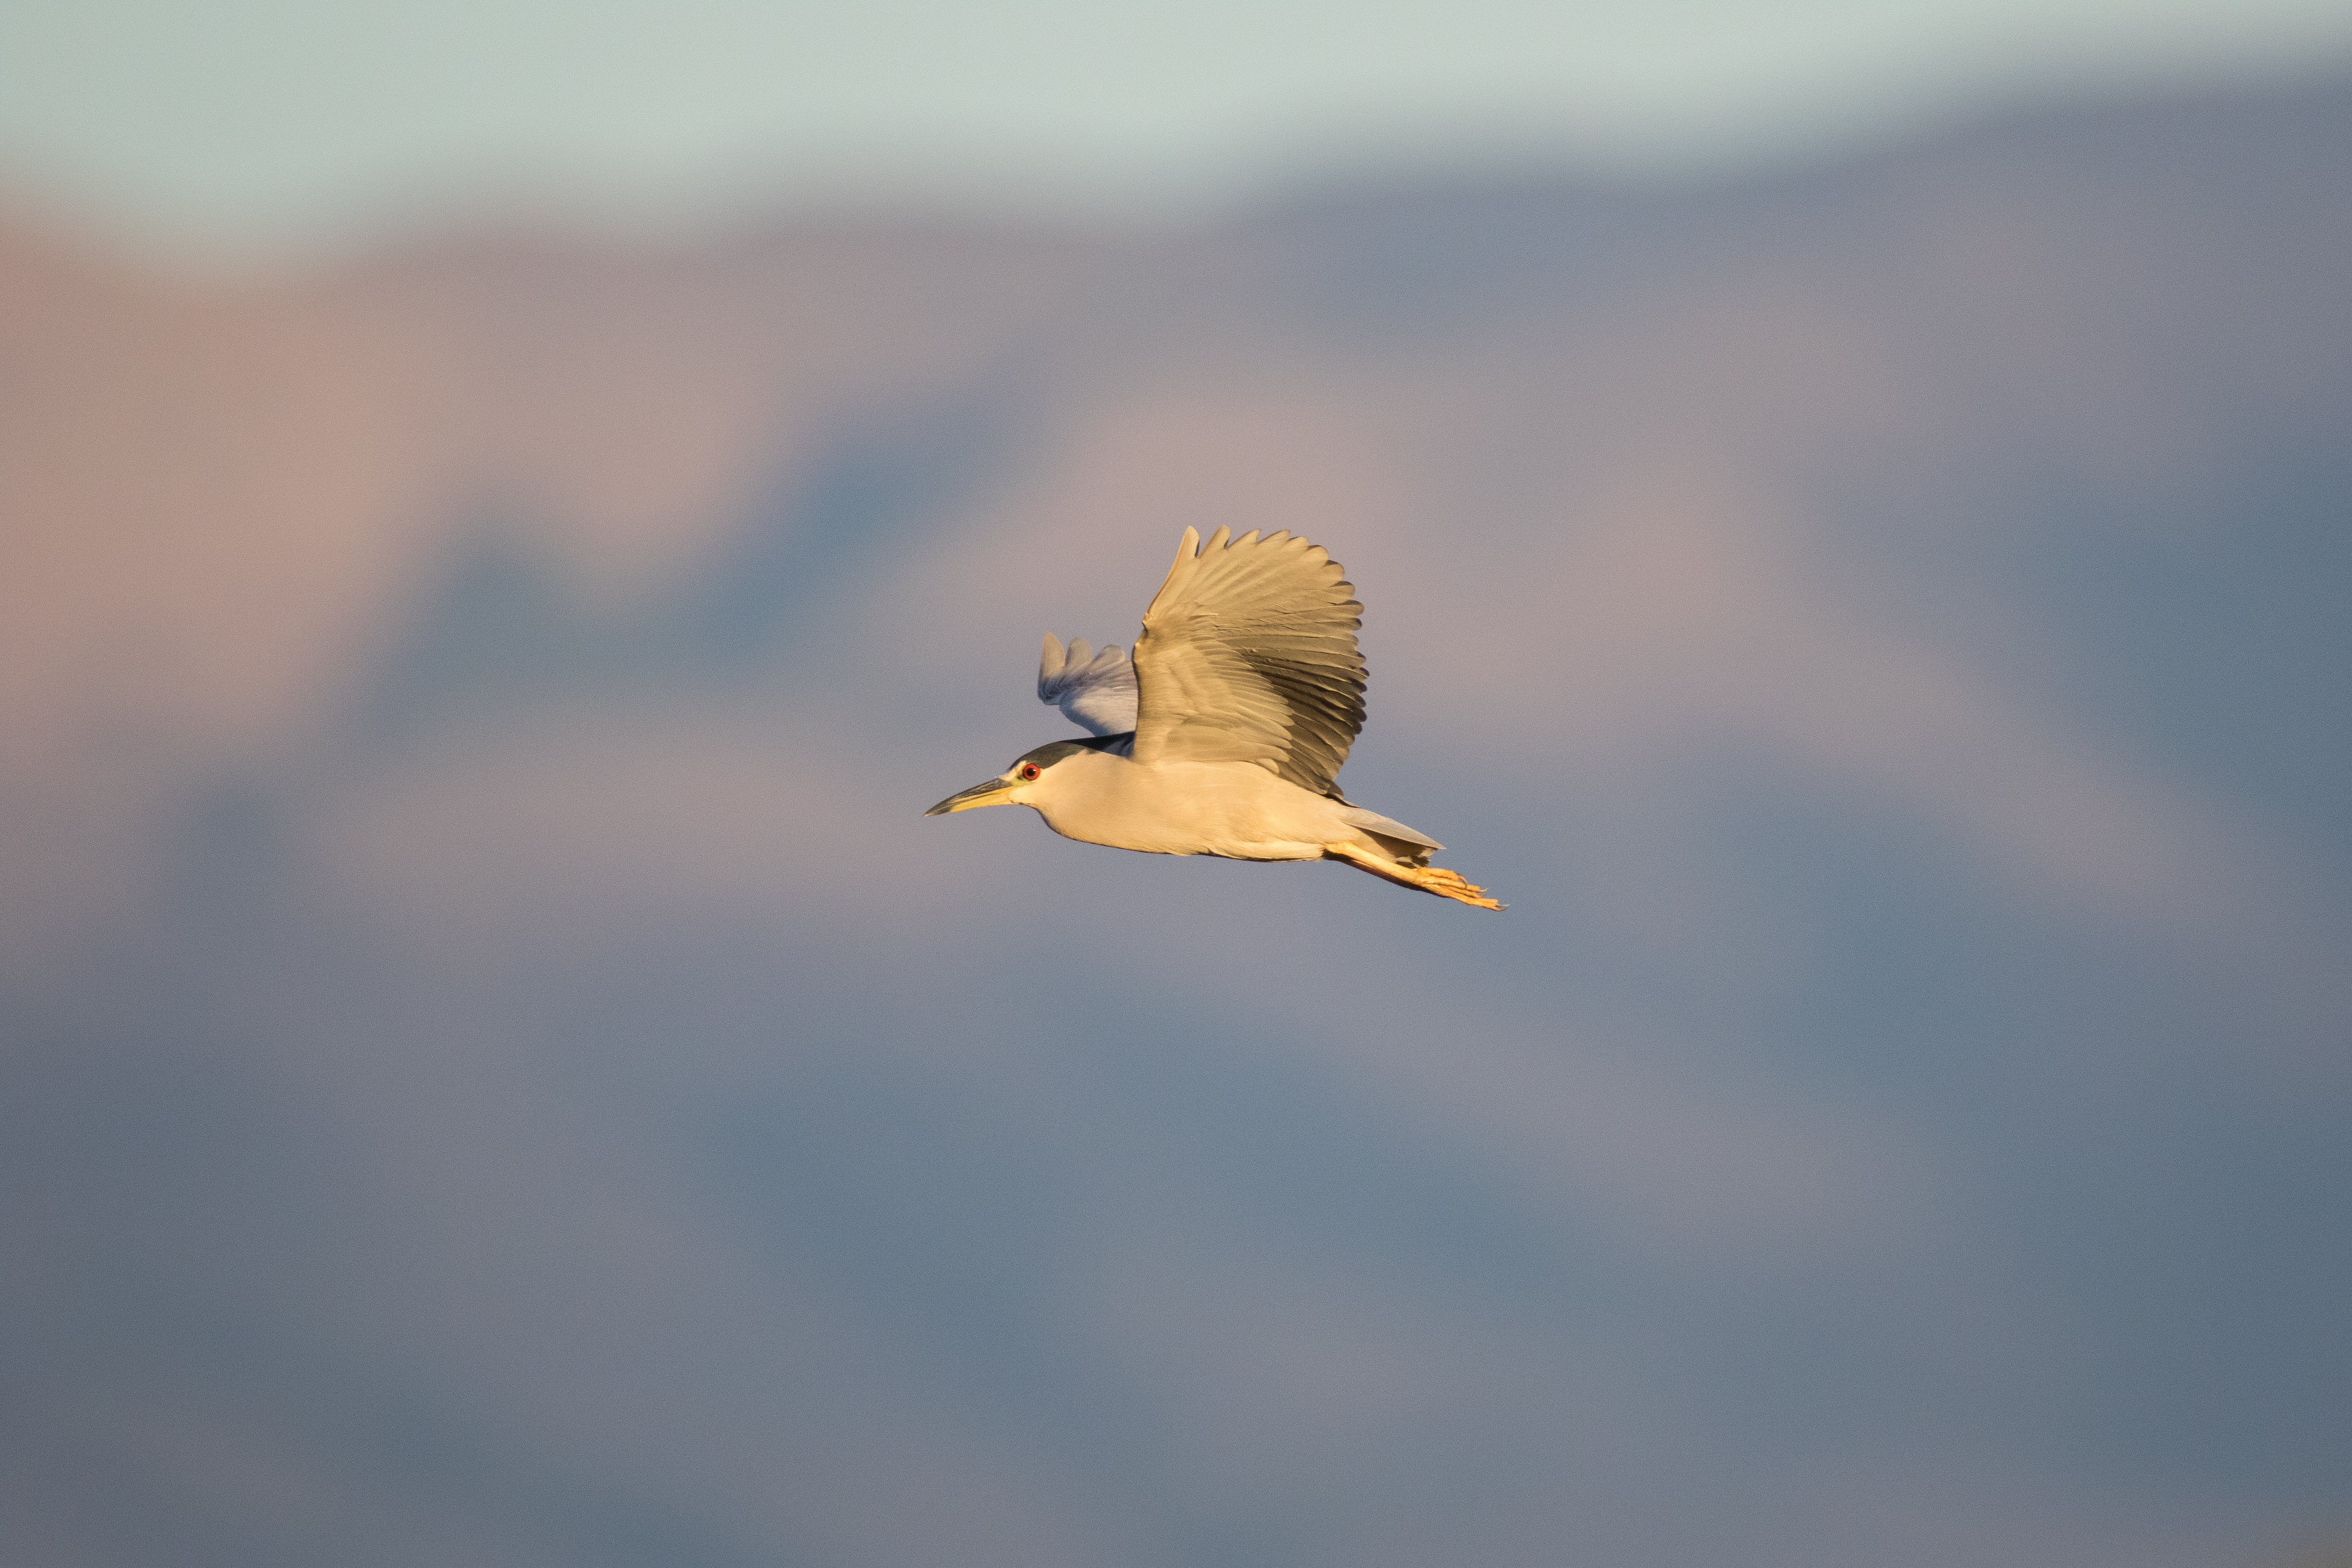
bird, beak, egret, wildlife, sky, wing, heron, shorebird, seabird, flight, great egret, feather, water bird, ciconiiformes, bird migration, stork